Skateboarding

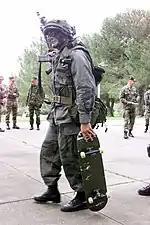
Soldier carrying a skateboard during a military exercise in Oakland, California (March 1999)

By 2001, skateboarding had gained so much popularity that more American people under the age of 18 rode skateboards (10.6 million) than played baseball (8.2 million), although traditional organized team sports still dominated youth programs overall. Skateboarding and skateparks began to be viewed and used in a variety of new ways to complement academic lessons in schools, including new non-traditional physical education skateboarding programs, like Skatepass and Skateistan, to encourage youth to have better attendance, self-discipline and confidence. This was also based on the healthy physical opportunities skateboarding was understood to bring participants for muscle & bone strengthening and balance, as well as the positive impacts it can have on youth in teaching them mutual respect, social networking, artistic expression and an appreciation of the environment.